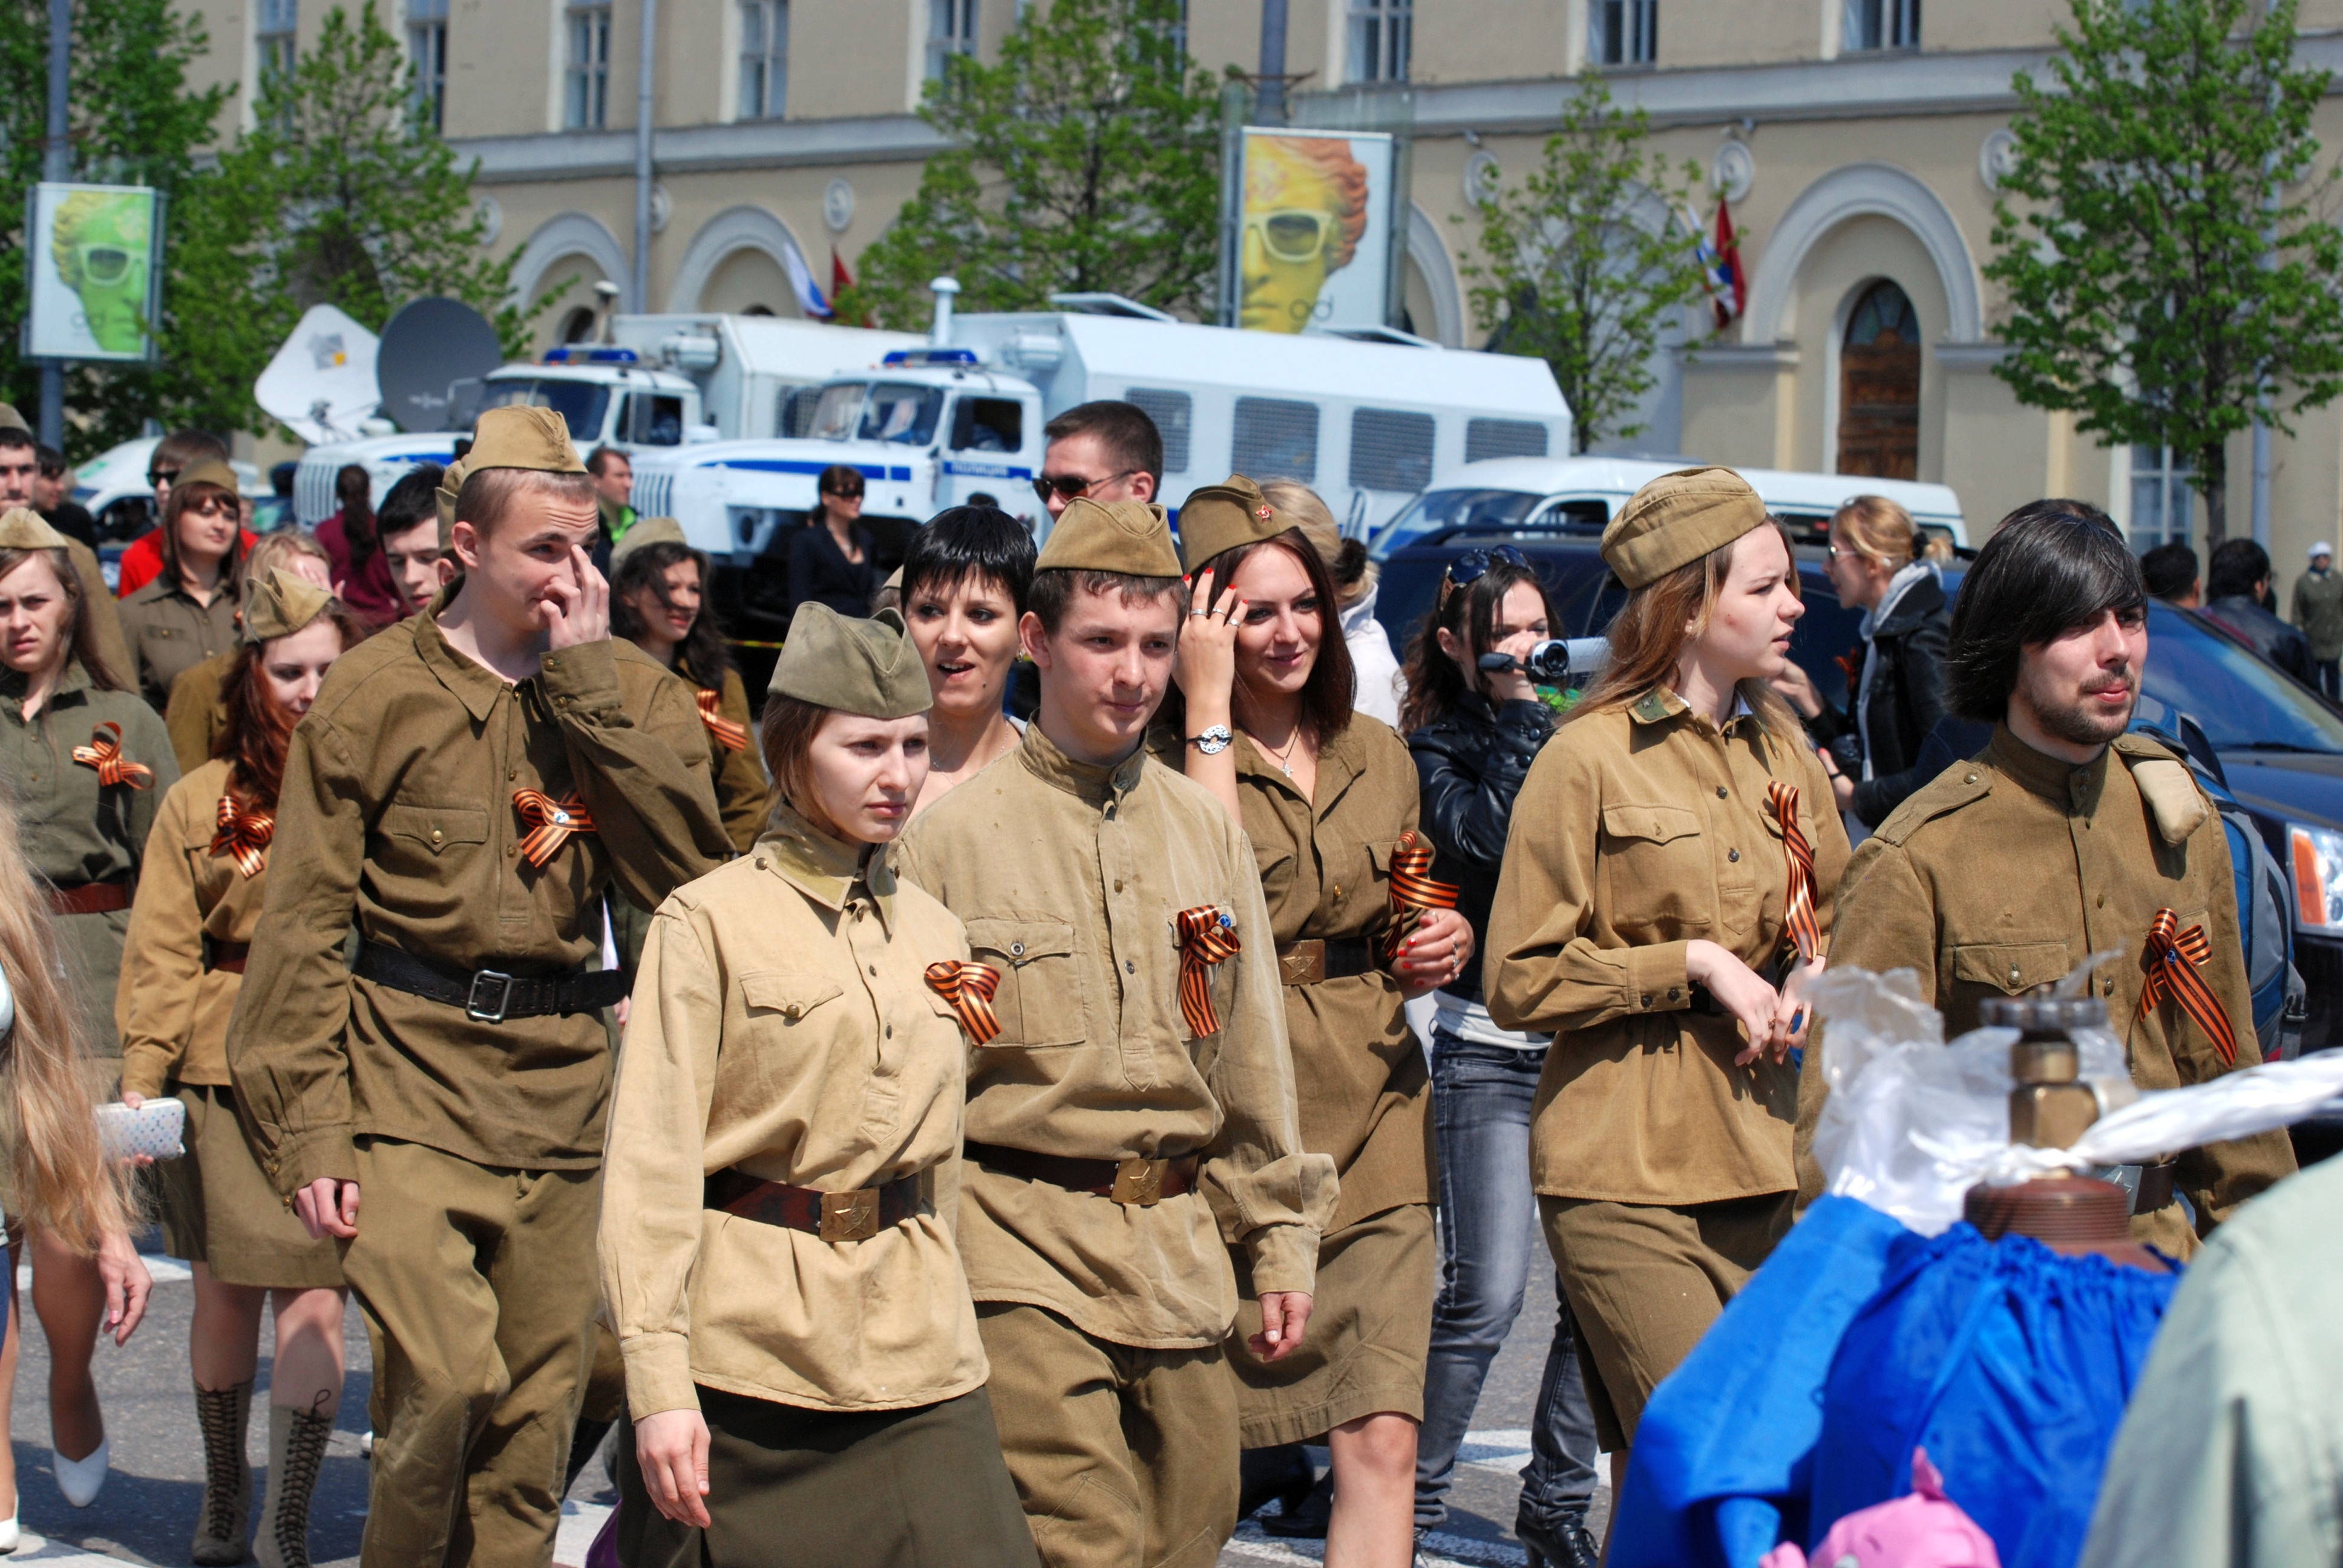
people, city, nikon, festival, moscow, russia, d80, protest, moskau, nikond80, moscou, 70300mmf4556gvr, troop